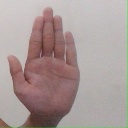
अक्षर: ध